Beheiren

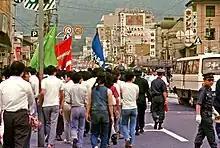
Beheiren at a demonstration in Kyoto, 1971

Beheiren (short for "Betonamu ni Heiwa o! Shimin Rengo", "The Citizen's League for Peace in Vietnam") was an antiwar Japanese "New Left" activist group that existed from 1965 to 1974 which protested Japanese assistance to the United States during the Vietnam War.